Ledberg stone

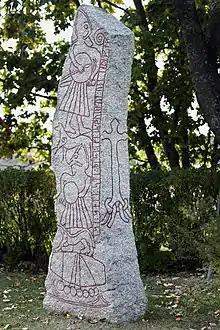
Photograph of the stone in 2020, A-side and cross.

The Ledberg stone is a partially surviving runestone, similar to Thorwald's Cross. It features a figure with his foot at the mouth of a four-legged beast, below which lies a legless, helmeted man, with his arms in a prostrate position. This is thought to be a depiction of Odin being devoured by the wolf Fenrir at Ragnarök, the final battle in Norse mythology, in which several gods meet their death. The battle and death of Odin are described in the poem "Völuspá" from the "Poetic Edda".